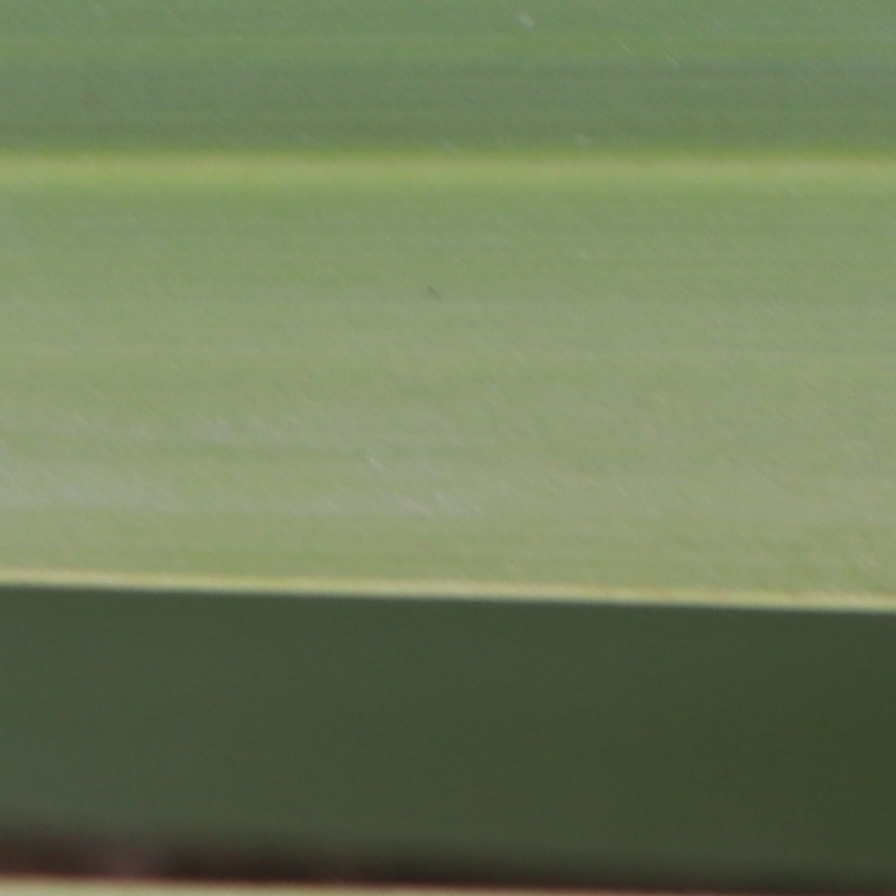
Label: Healthy